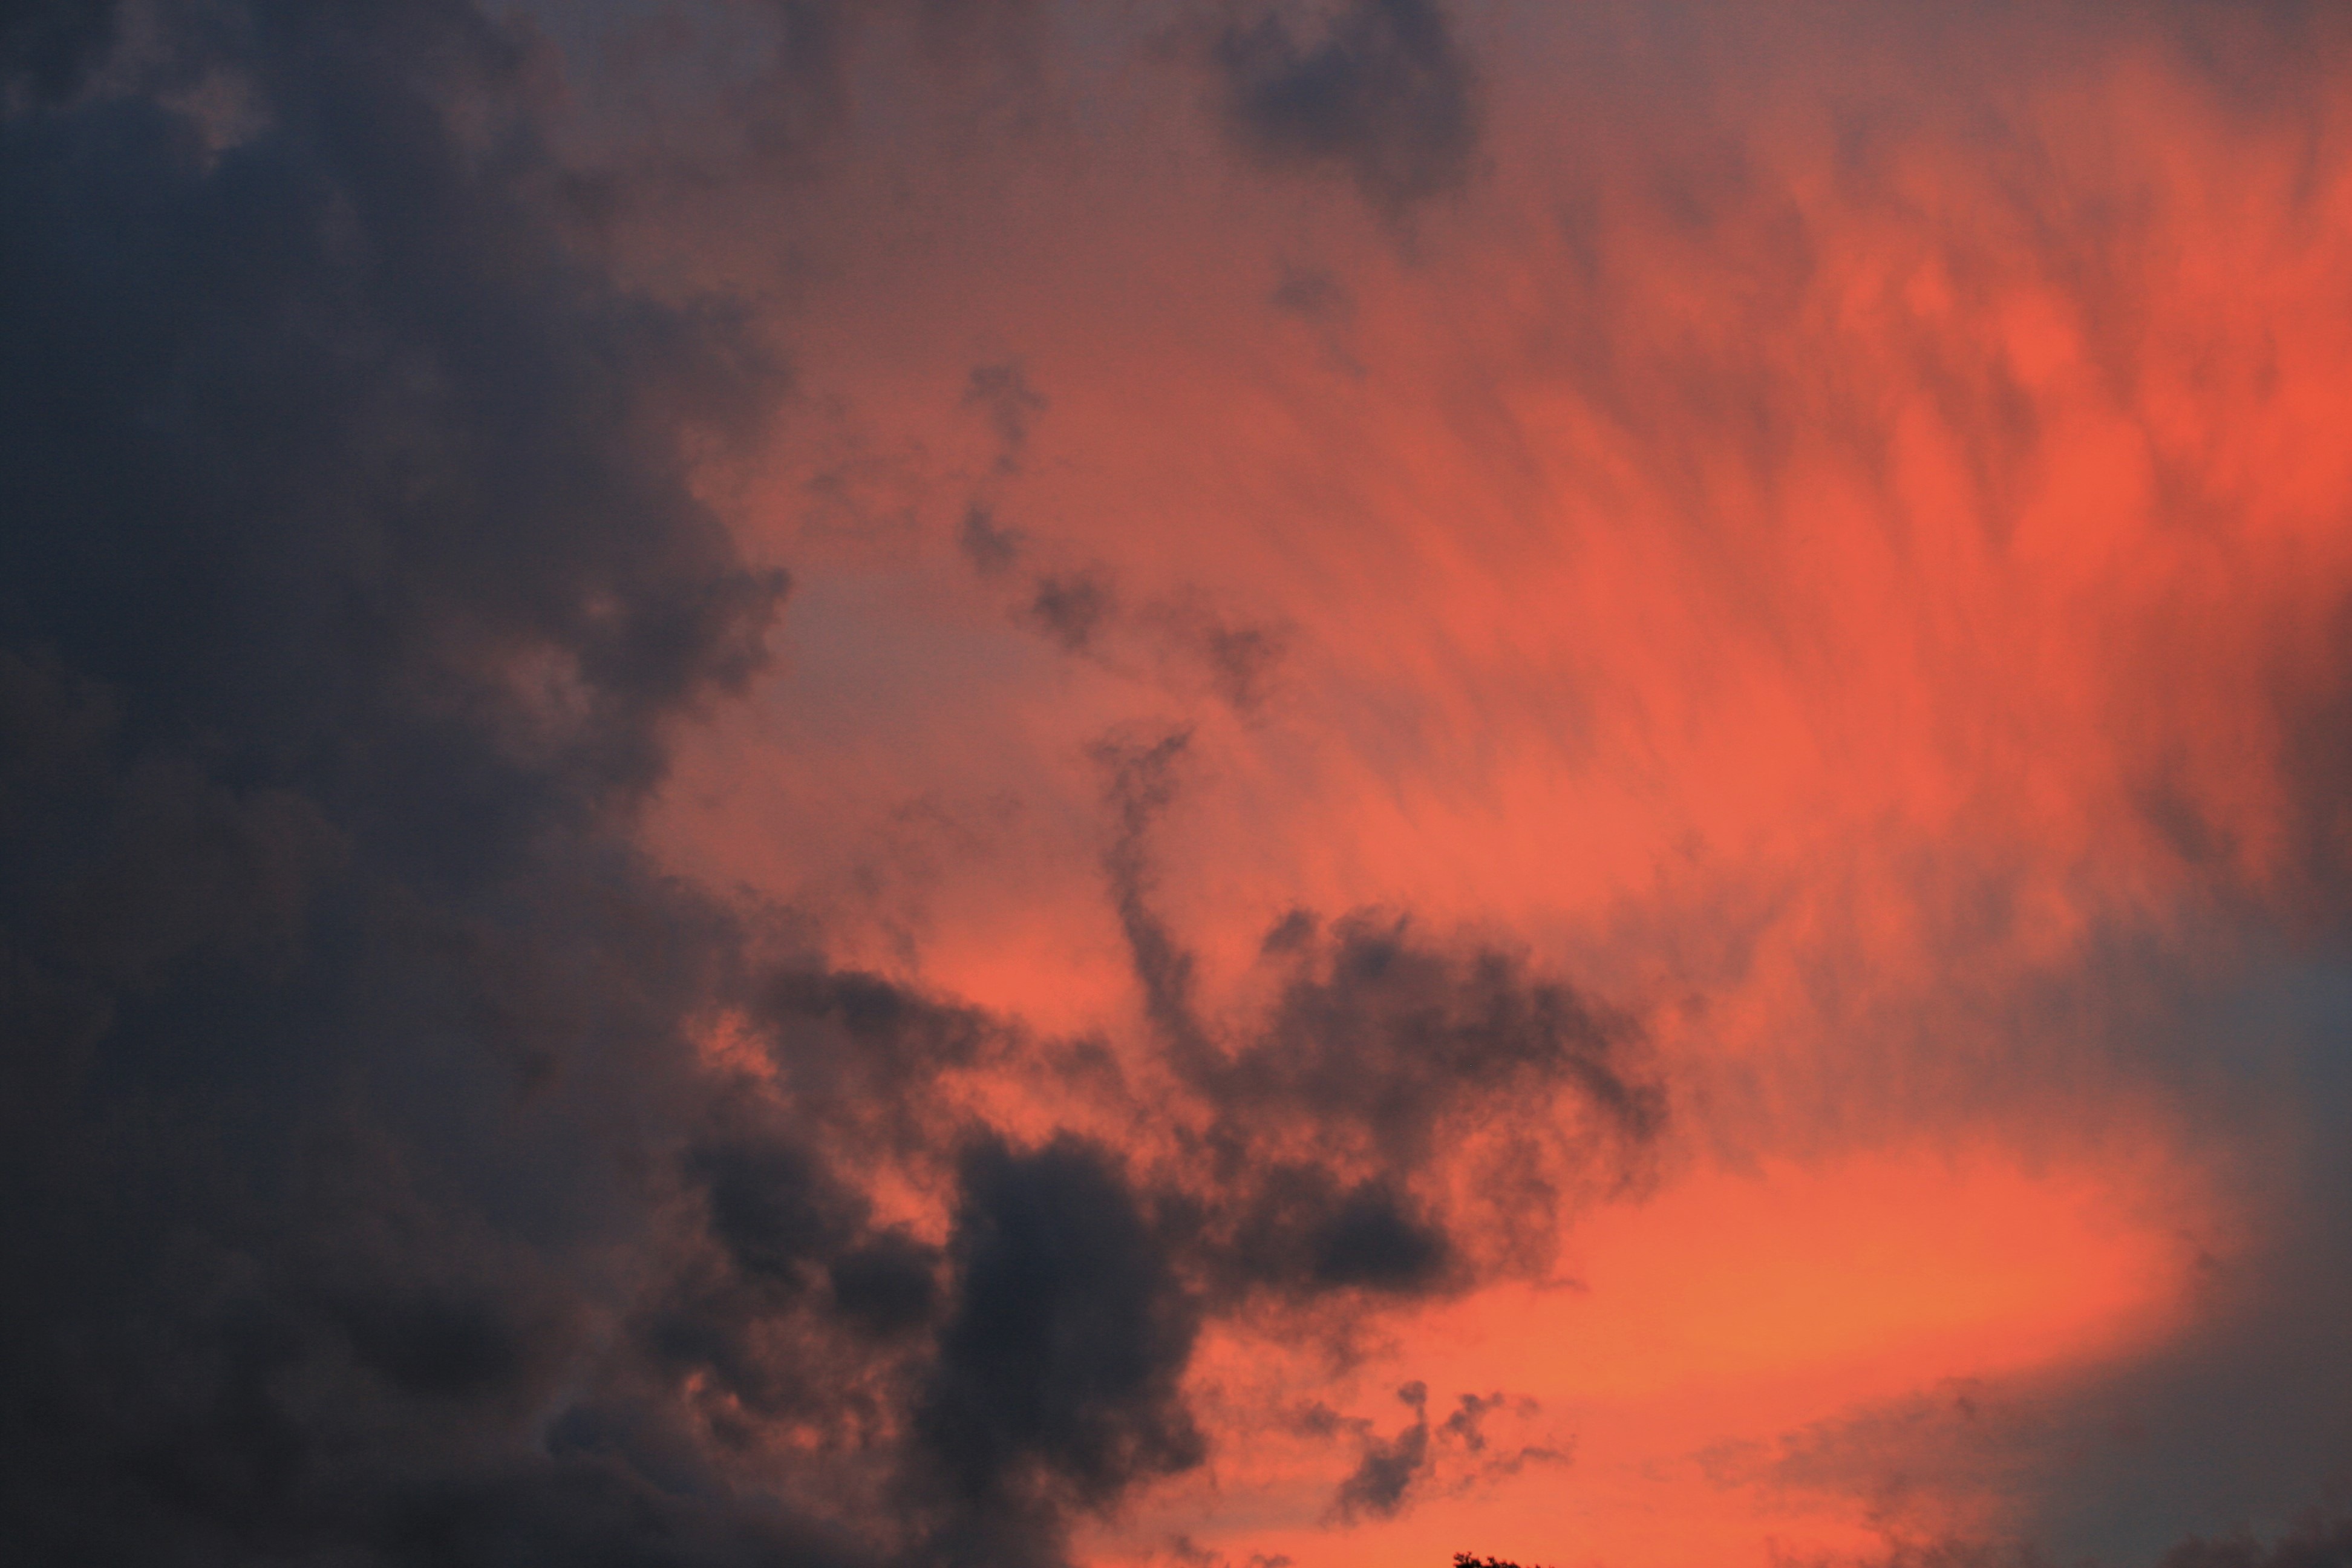
glowing, cloud, sky, sunrise, sunset, dawn, atmosphere, dark, dusk, evening, cumulus, clouds, afterglow, rosy, meteorological phenomenon, geological phenomenon, red sky at morning